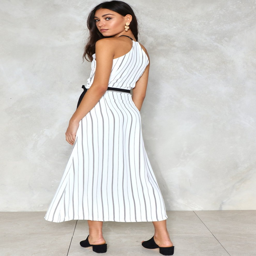
caught in the middle striped dress